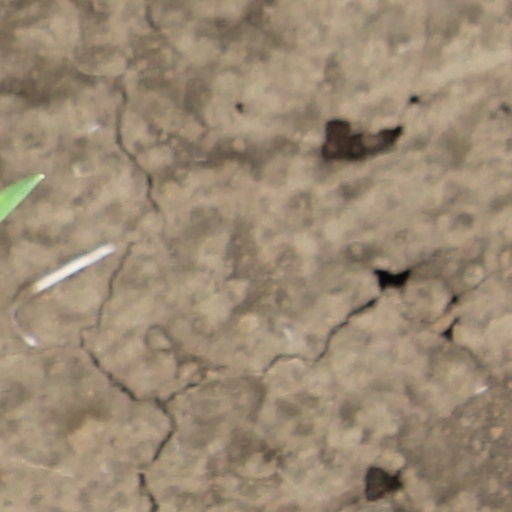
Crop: wheat